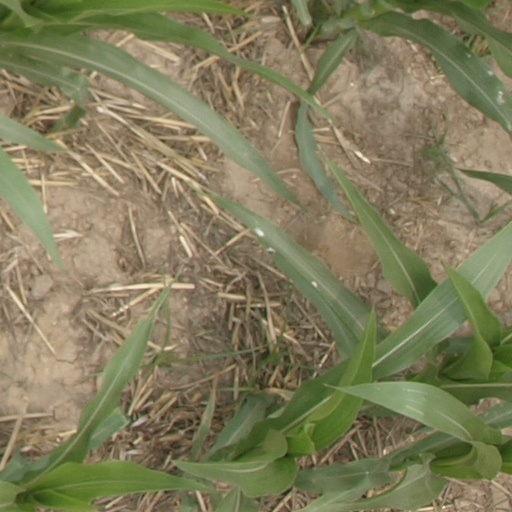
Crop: maize; corn